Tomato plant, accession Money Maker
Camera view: vertical (180 deg); turntable rotation: 30 degrees
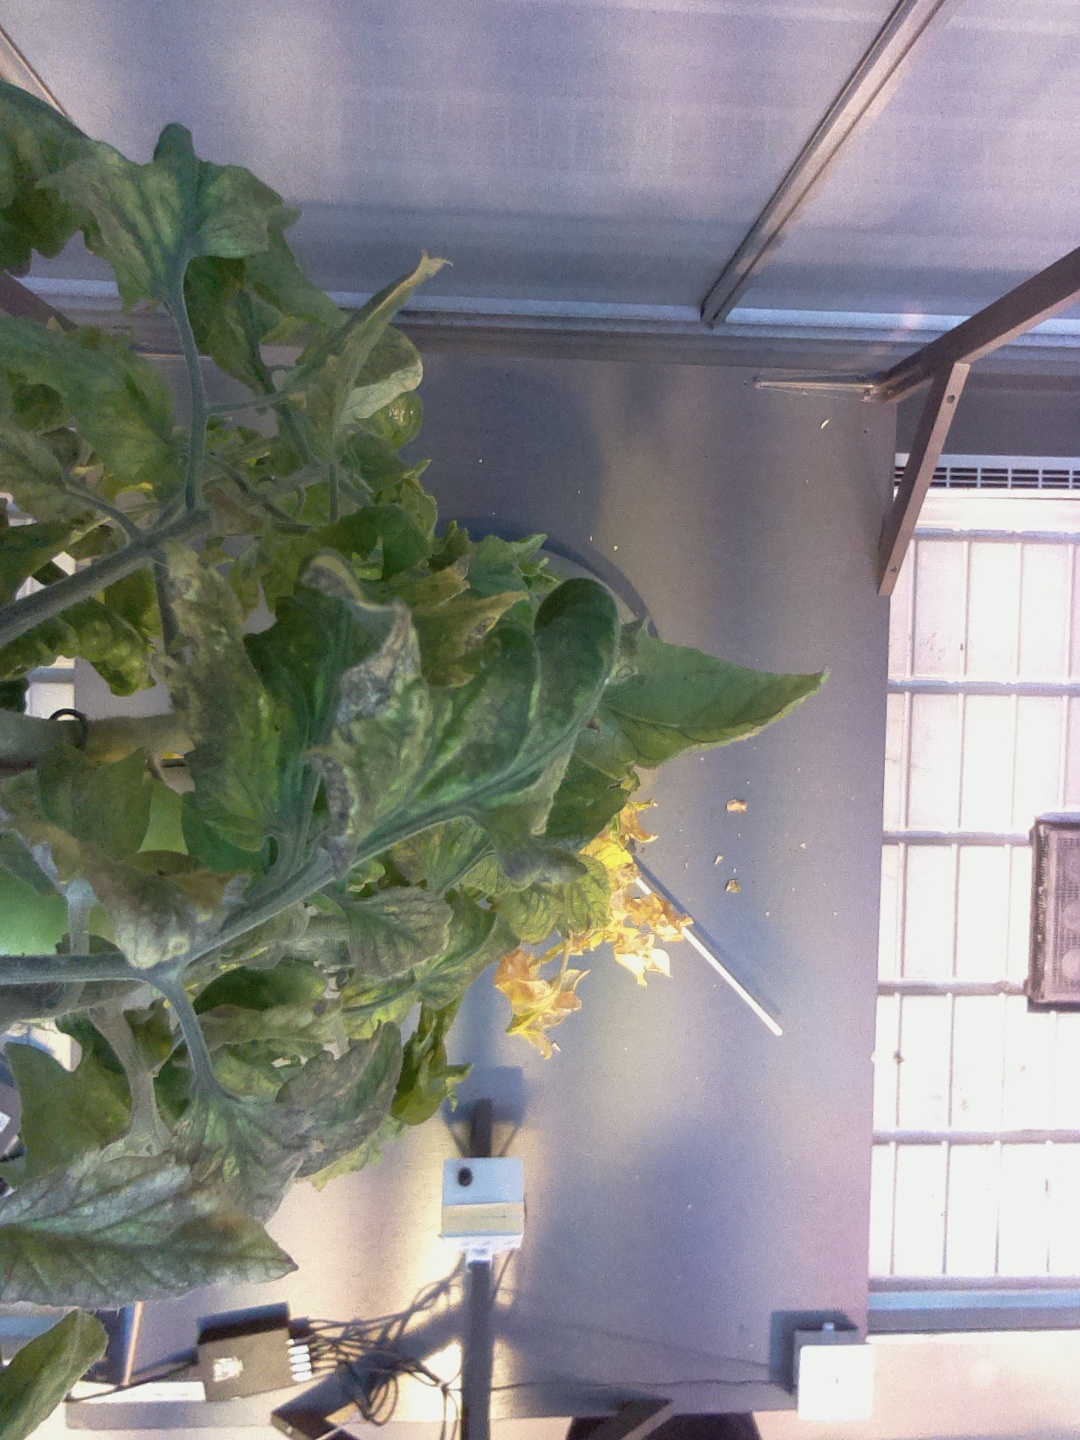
BBCH growth stage 79: 90% -100% of final fruit size